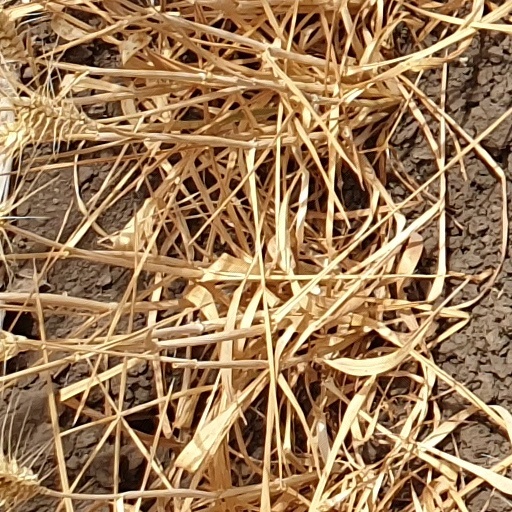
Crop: wheat